Rongcheng, Shandong

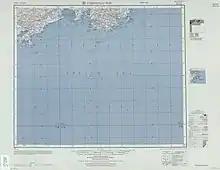
Jinghai Bay (labelled as CHING-HAI WAN ) (1953)

After the founding of the People’s Republic of China, Rongcheng came under the administration of Wendeng District (文登专区), Shandong Province, in June 1950. In 1956, it was placed under Laiyang District; in 1958, it became part of Yantai District; and in 1987, it was transferred to Weihai City. In December 1988, with the approval of the State Council of the People’s Republic of China, Rongcheng was upgraded from a county to a county-level city under the jurisdiction of Weihai.